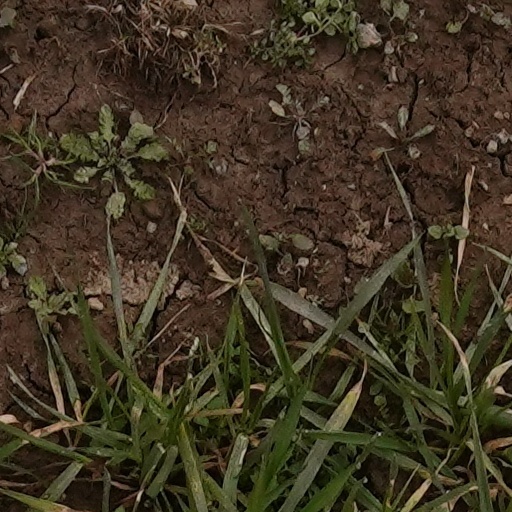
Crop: wheat